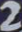
Number: 2